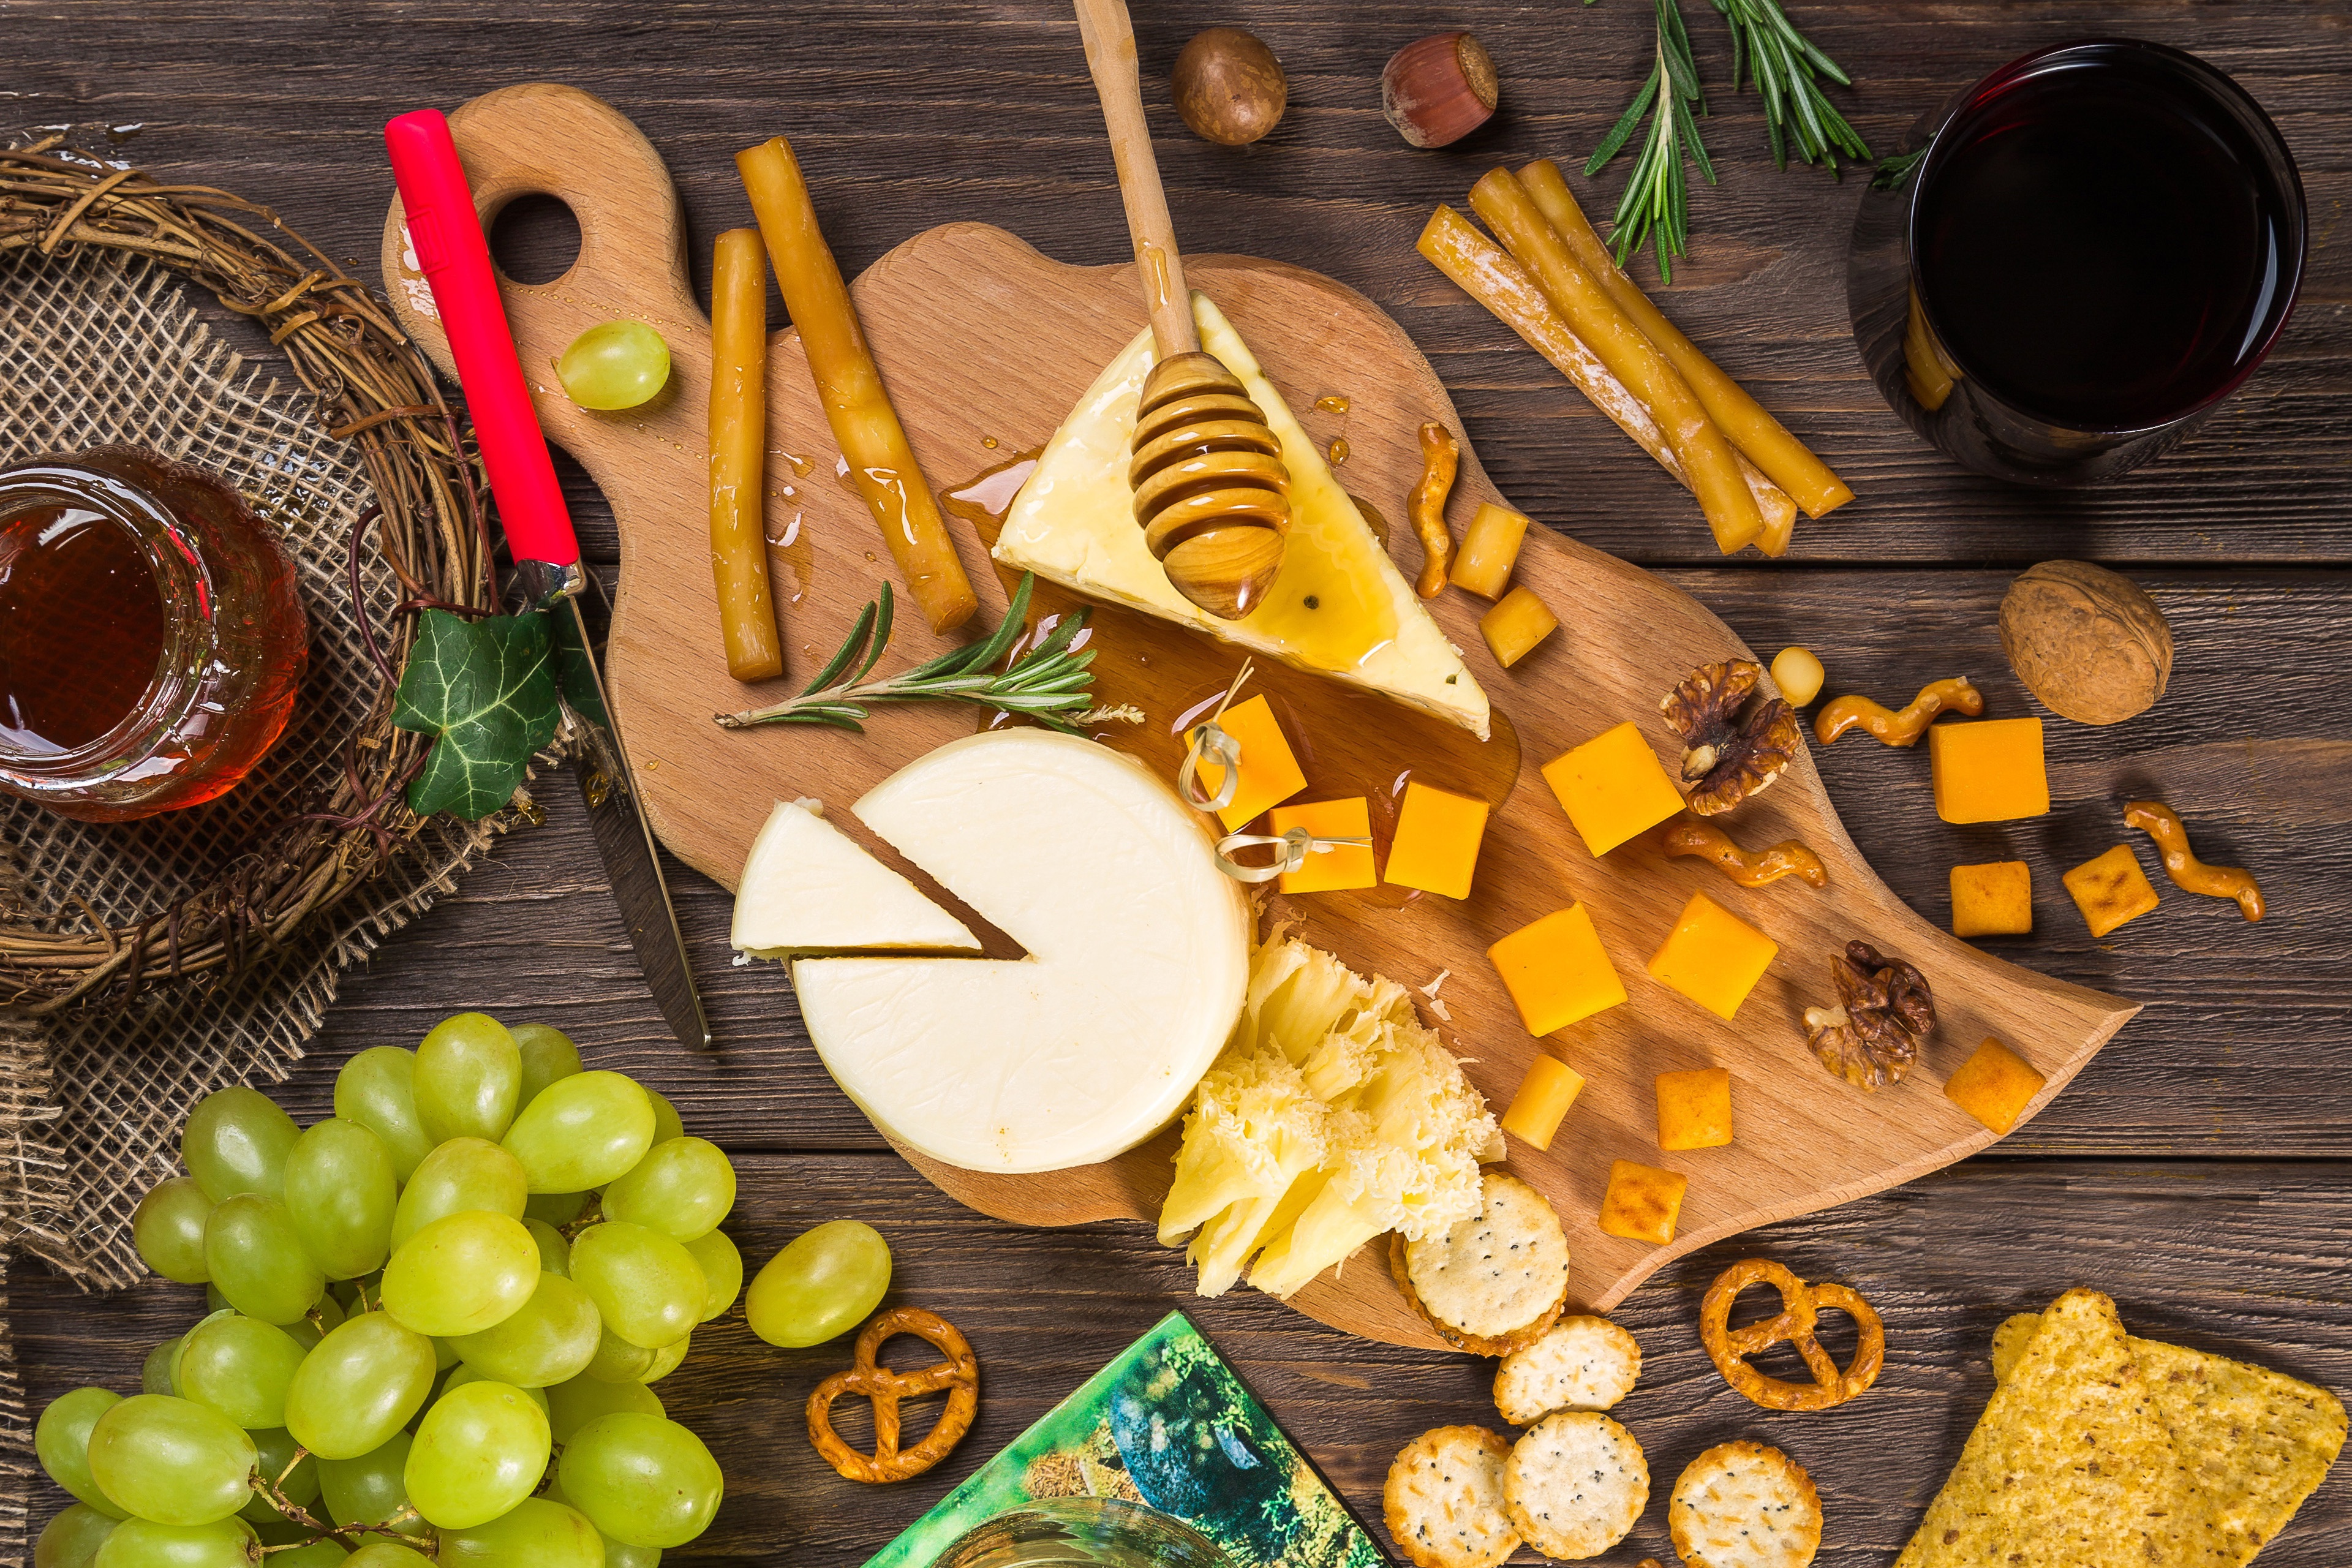
food, natural foods, dish, cuisine, ingredient, vegetarian food, meal, Food group, still life, fruit, produce, recipe, vegetable, still life photography, superfood